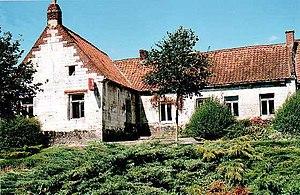
Frévin-Capelle est une commune française située dans le département du Pas-de-Calais en région Hauts-de-France.